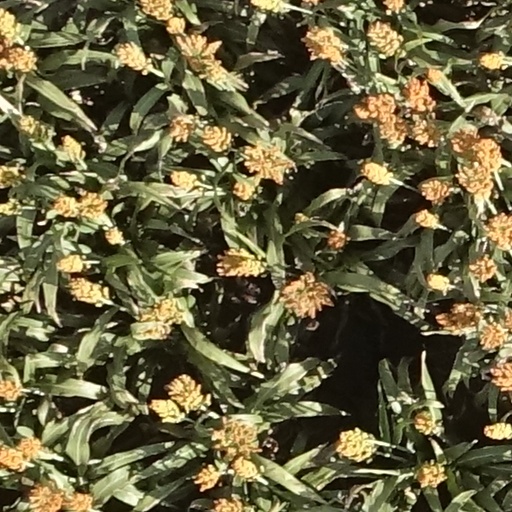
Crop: sorghum